Havanese dog

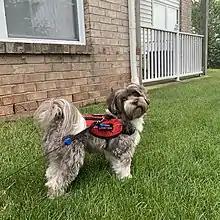
Trimmed Havanese

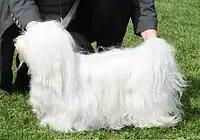
A show winning Havanese.

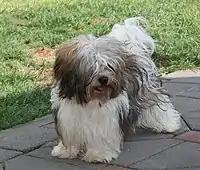
The Havanese is a member of the Bichon family of dogs.

A 2024 UK study found a life expectancy of 14.5 years compared to 12.7 years for purebreeds and 12 years for crossbreeds from a sample of 56 Havanese dogs.